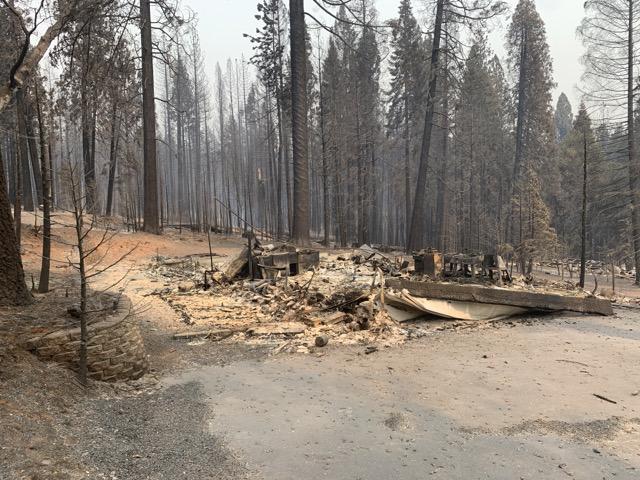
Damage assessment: destroyed